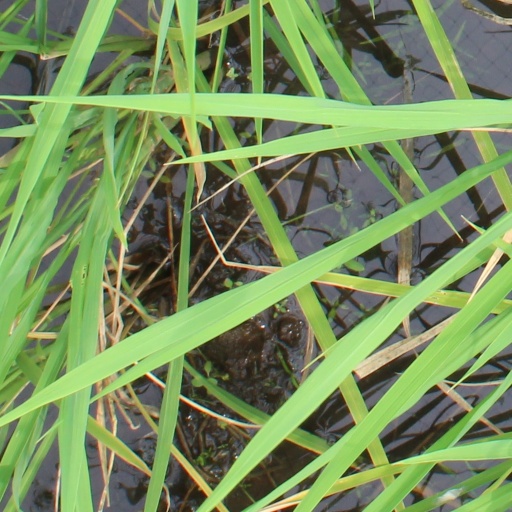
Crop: rice